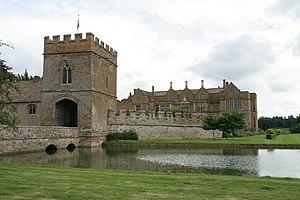
Jane Eyre est un film britannique sorti en 2011, réalisé par Cary Joji Fukunaga, selon un scénario de Moira Buffini d'après le roman éponyme de Charlotte Brontë publié en octobre 1847, avec Michael Fassbender dans le rôle de Rochester et Mia Wasikowska dans celui de la « pauvre, obscure, laide et petite » Jane Eyre. Cette version à l'atmosphère gothique met en relief le désir d'émancipation de l'héroïne.